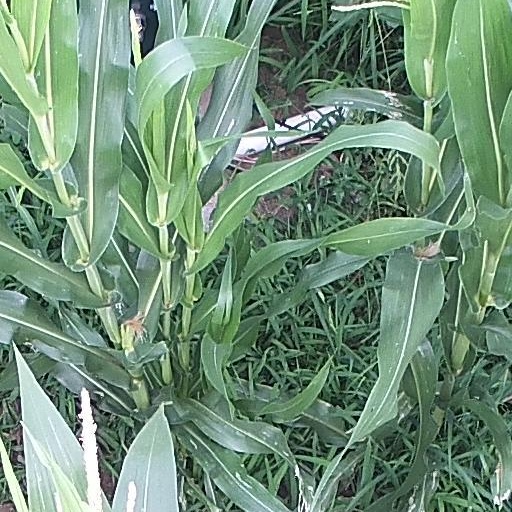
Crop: maize; corn